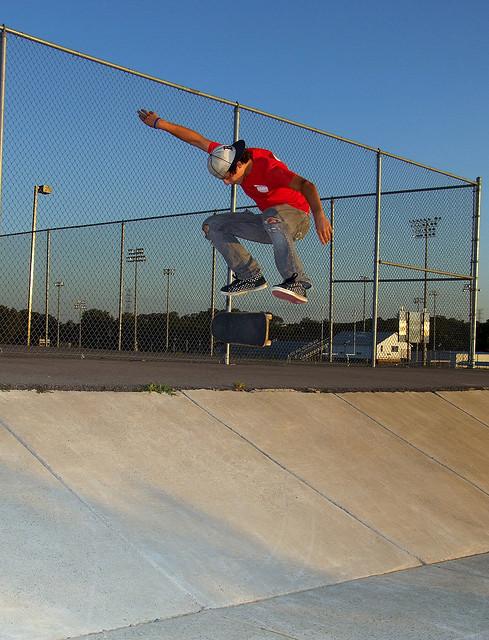
A person jumping into the air near a fence.